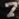
Number: 7